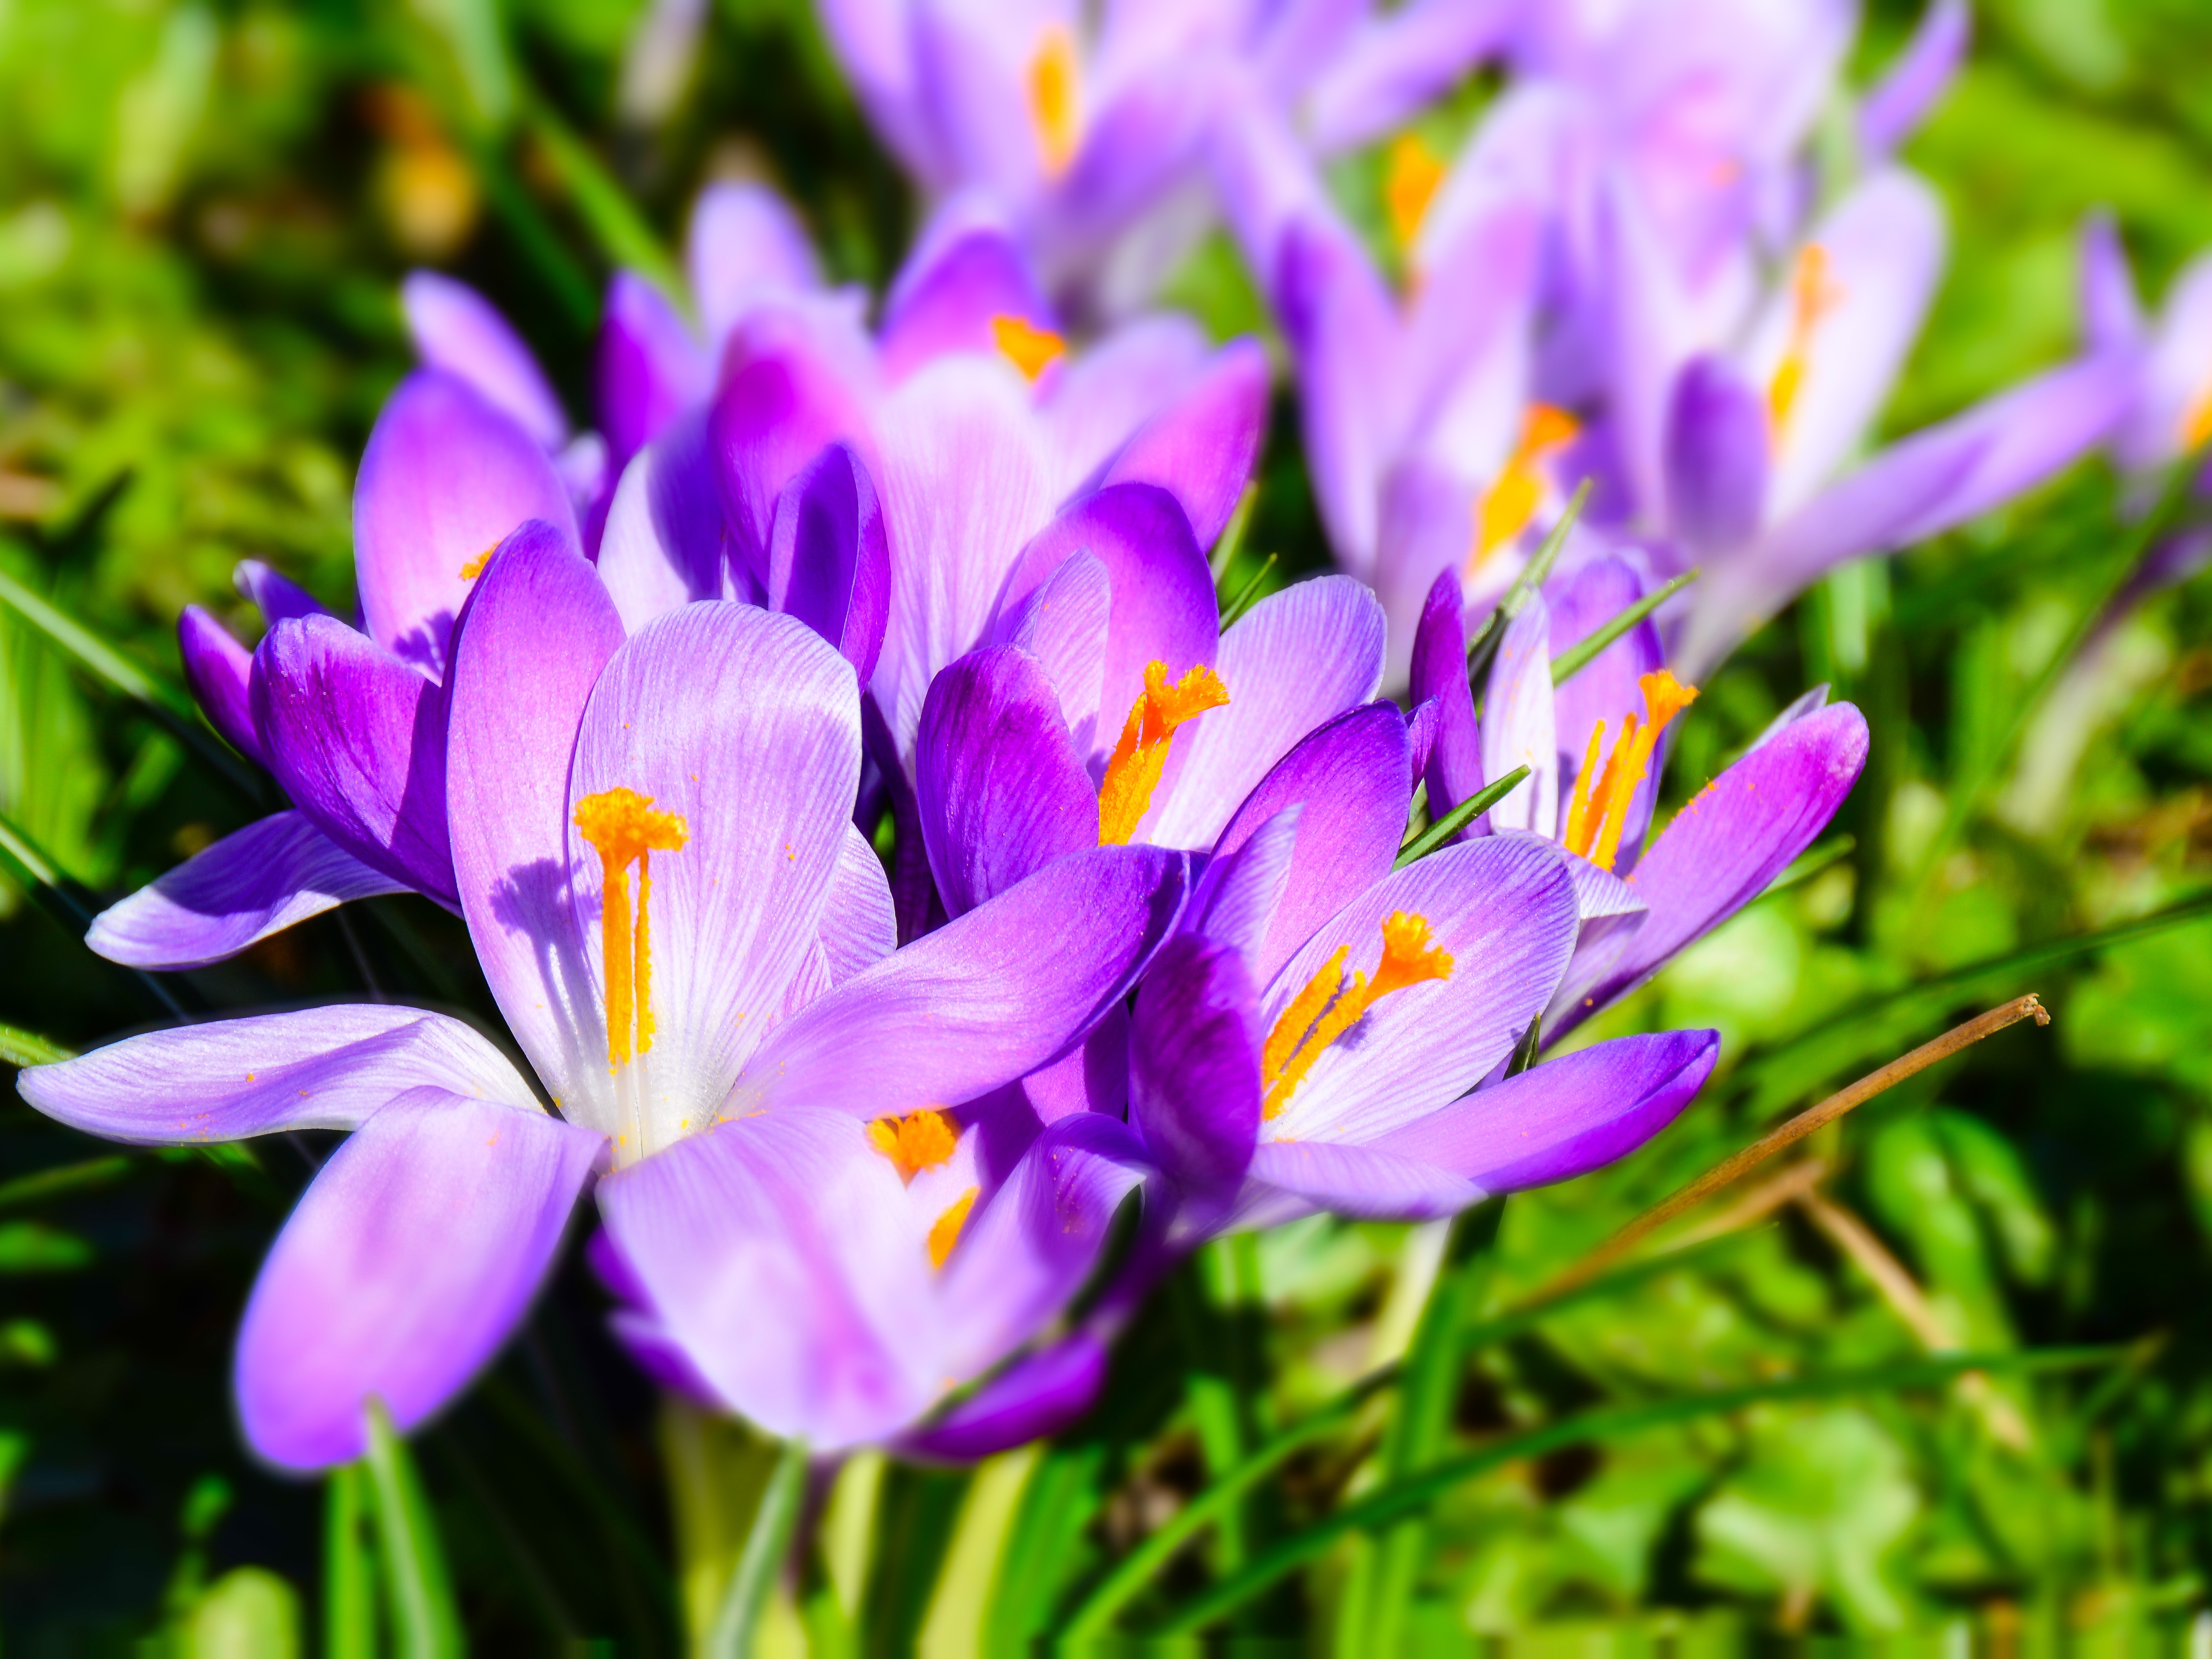
nature, blossom, plant, sun, flower, purple, petal, bloom, pollen, spring, stamp, park, botany, colorful, garden, close, flora, wildflower, flowers, petals, violet, crocus, purple flower, flower meadow, spring flower, calyx, macro photography, fr hlingsanfang, flowering plant, signs of spring, b hen, fr hlingsbl her, land plant, iris family